Timeline of the George W. Bush presidency (2002)

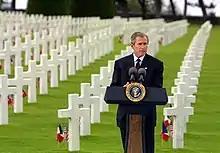
President George W. Bush at the Normandy American Cemetery at Normandy Beach in France, May 27, 2002.

The following is a timeline of the presidency of George W. Bush, from January 1, 2002 to December 31, 2002.